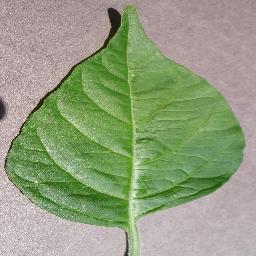
Label: Pepper,_bell___healthy